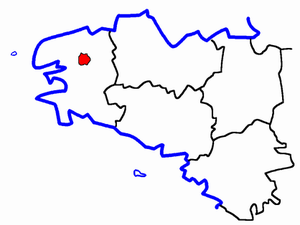
Le canton de Sizun était une division administrative française, située dans le département du Finistère et la région Bretagne, il fut supprimé en 2015 après le redécoupage.